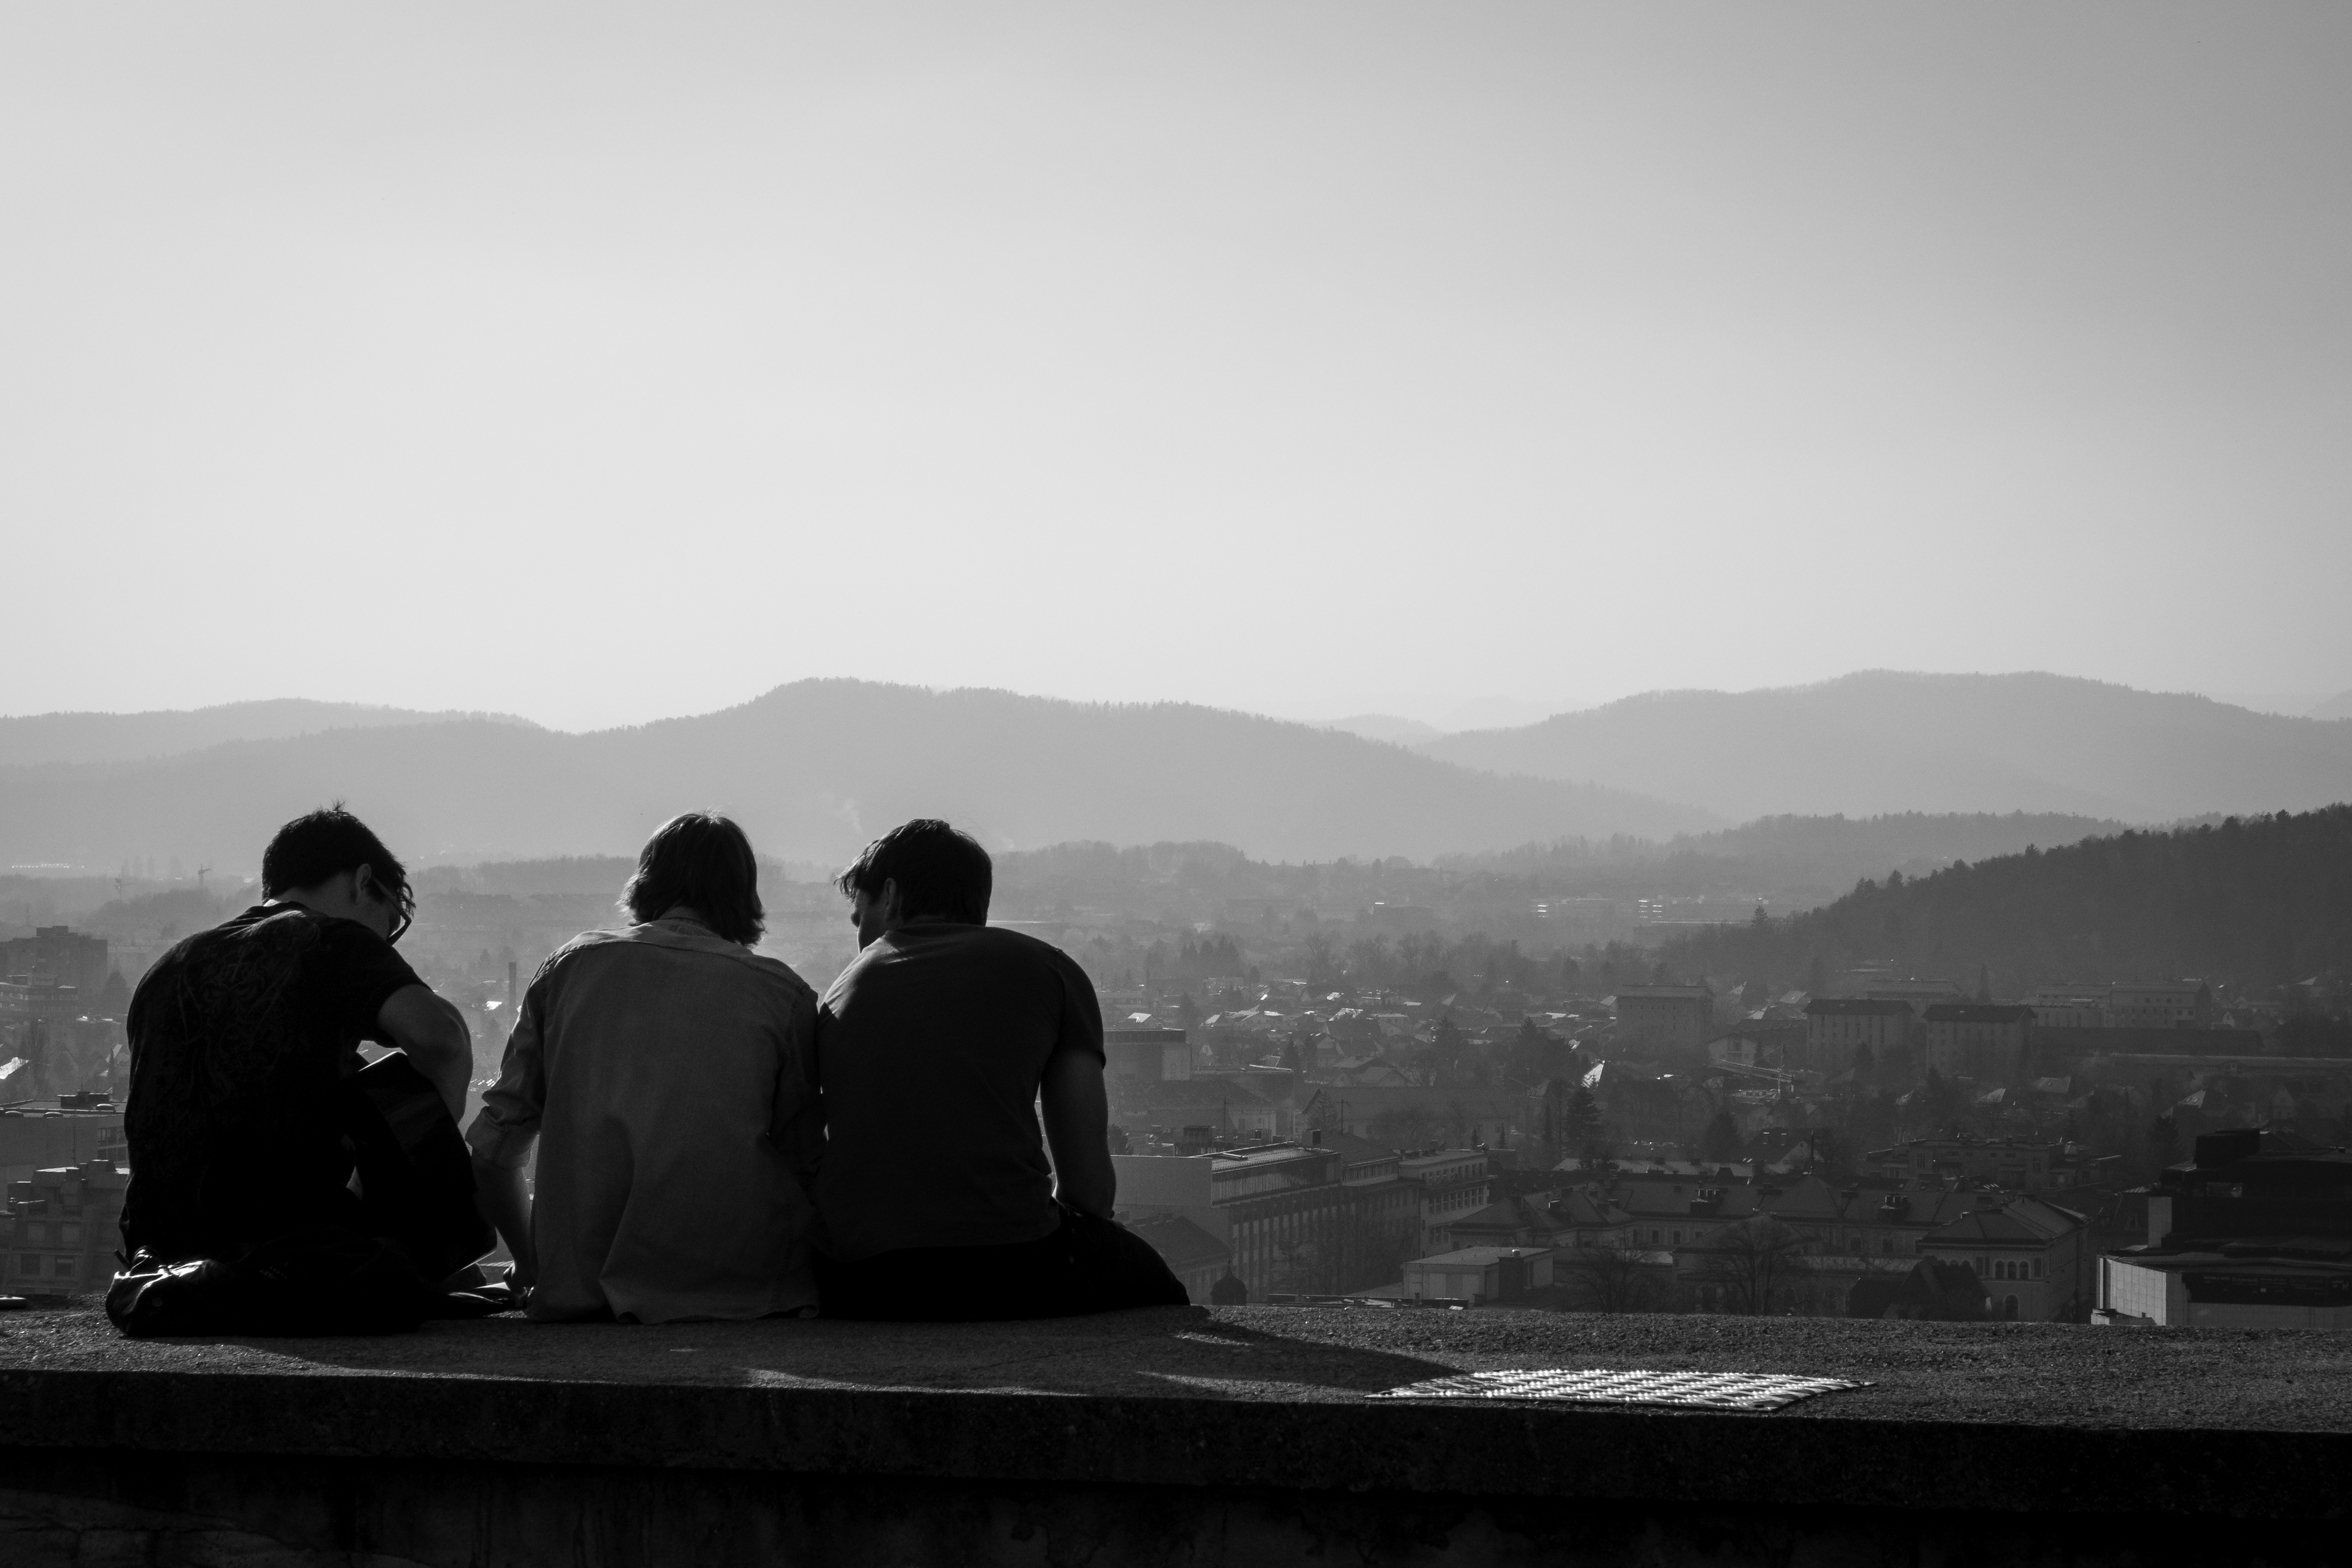
black and white, white, photography, morning, black, monochrome, slowenien, photograph, ljubljana, monochrome photography, atmospheric phenomenon, atmosphere of earth